Brandon Wood

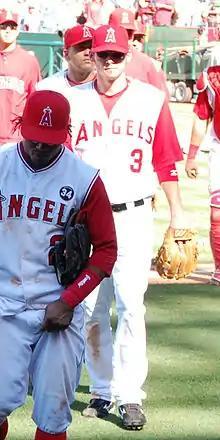
Wood (#3) with the Angels

Richard Brandon Wood (born March 2, 1985) is an American former professional baseball infielder and Minor League Baseball manager. He played for the Los Angeles Angels of Anaheim and Pittsburgh Pirates of Major League Baseball from 2007 through 2011. He formerly managed the Tri-City Dust Devils of the Low-A Northwest League.